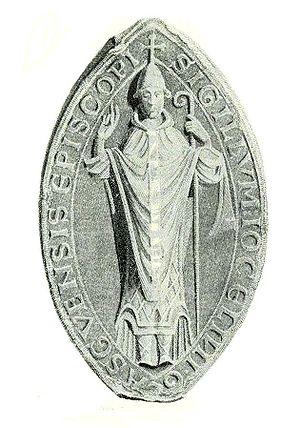
Glasgow est la métropole d’Écosse et la troisième ville du Royaume-Uni. Elle a aussi le statut de council area et de région de lieutenance, après avoir eu celui de district au sein de la région du Strathclyde dont elle est le siège. Elle est située dans l'ouest de la partie centrale des lowlands écossaises. Le gentilé Glaswégien désigne aussi, au singulier, le dialecte local.
Jocelin ou Jocelyn - aussi appelé Jocelin de Glasgow, est un religieux écossais mort en 1199. C'était un ecclésiastique, moine de l'ordre cistercien, du XIIᵉ siècle, qui devint le quatrième abbé de Melrose, avant d'être fait évêque de Glasgow. Il est probablement né dans les années 1130 et, encore adolescent, il devint moine à l'abbaye de Melrose. Il s'éleva dans la hiérarchie au service de l'abbé Waltheof et était déjà devenu prieur, lorsque l'abbé William succéda à Waltheof. En 1170, Jocelin devint abbé pour quatre années. Il était chargé de promouvoir le nouveau culte voué à l'abbé Waltheof, devenu saint ; il était soutenu dans cette action par Enguerrand, évêque de Glasgow.